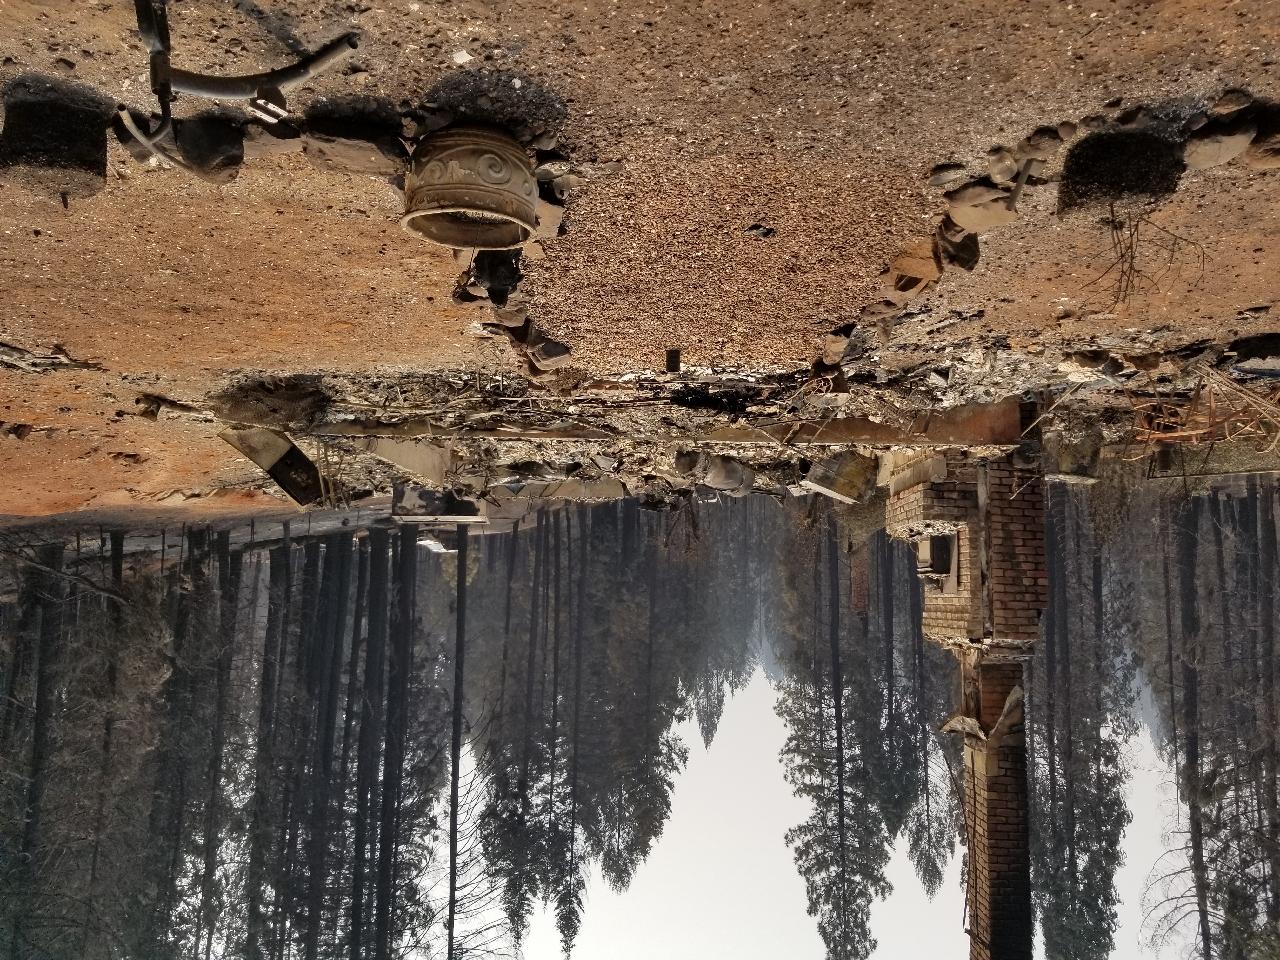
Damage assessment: destroyed